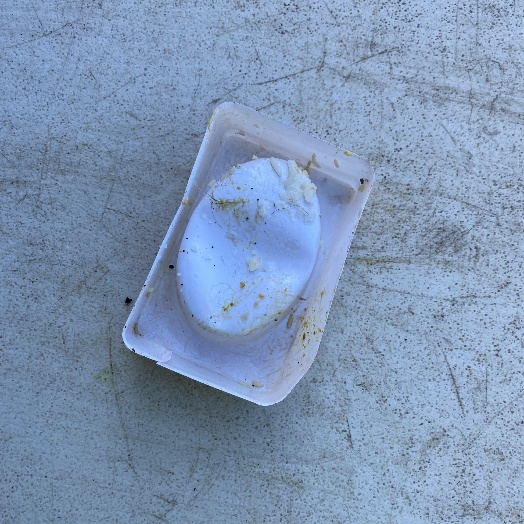
Label: Plastic